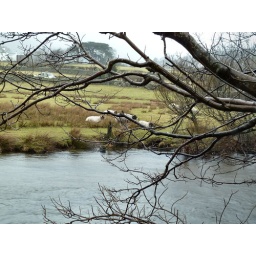
River beside the fish pass some sheep at the waters edge going for a drink!